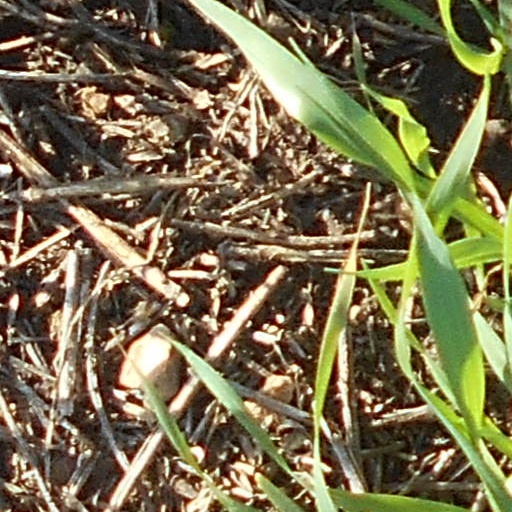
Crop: wheat